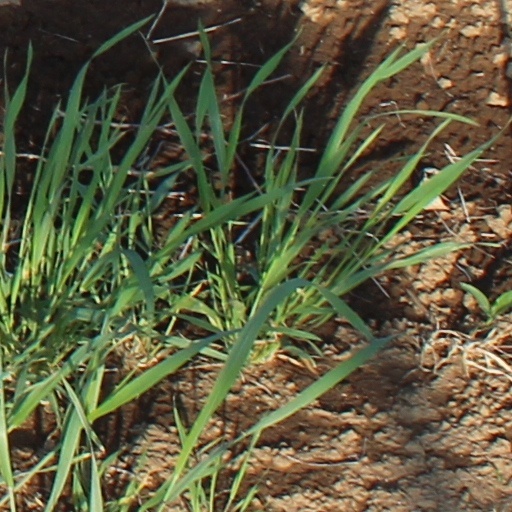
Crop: wheat